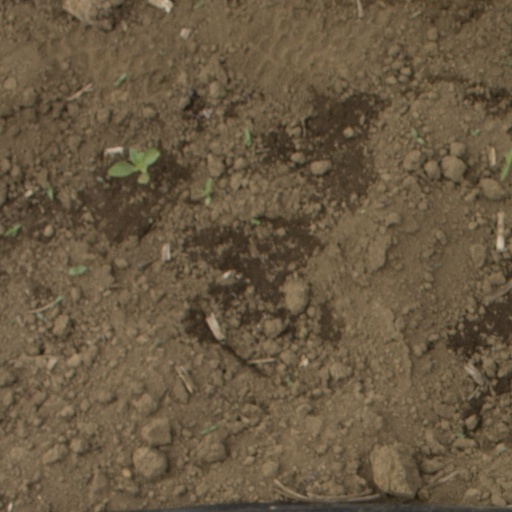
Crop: Jerusalem artichoke